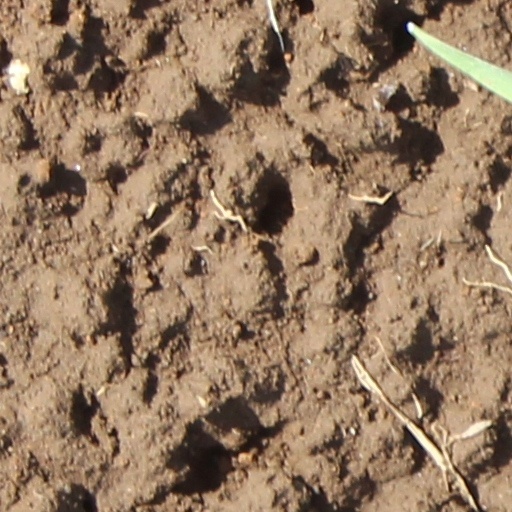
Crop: wheat